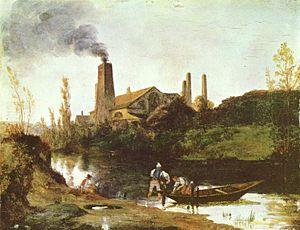
Le roman industriel est un genre littéraire qui fait son apparition au début de l'ère victorienne en Grande-Bretagne. Classé dans la catégorie plus vaste du roman social, il décrit le déclin d’un monde essentiellement rural gagné par de nouvelles formes de production et d'urbanisation et aborde les difficultés dans lesquelles se débattent les ouvriers non seulement pour survivre mais aussi pour défendre leur humanité pendant et après la révolution industrielle. Certains romans industriels témoignent de sympathie pour le chartisme et les formes d’action pacifiques comme la grève.
Le laminage est un procédé de fabrication par déformation plastique. Il concerne différents matériaux comme du métal ou tout autre matériau sous forme pâteuse comme le papier ou les pâtes alimentaires. Cette déformation est obtenue par compression continue au passage entre deux cylindres contrarotatifs appelés « laminoir ».